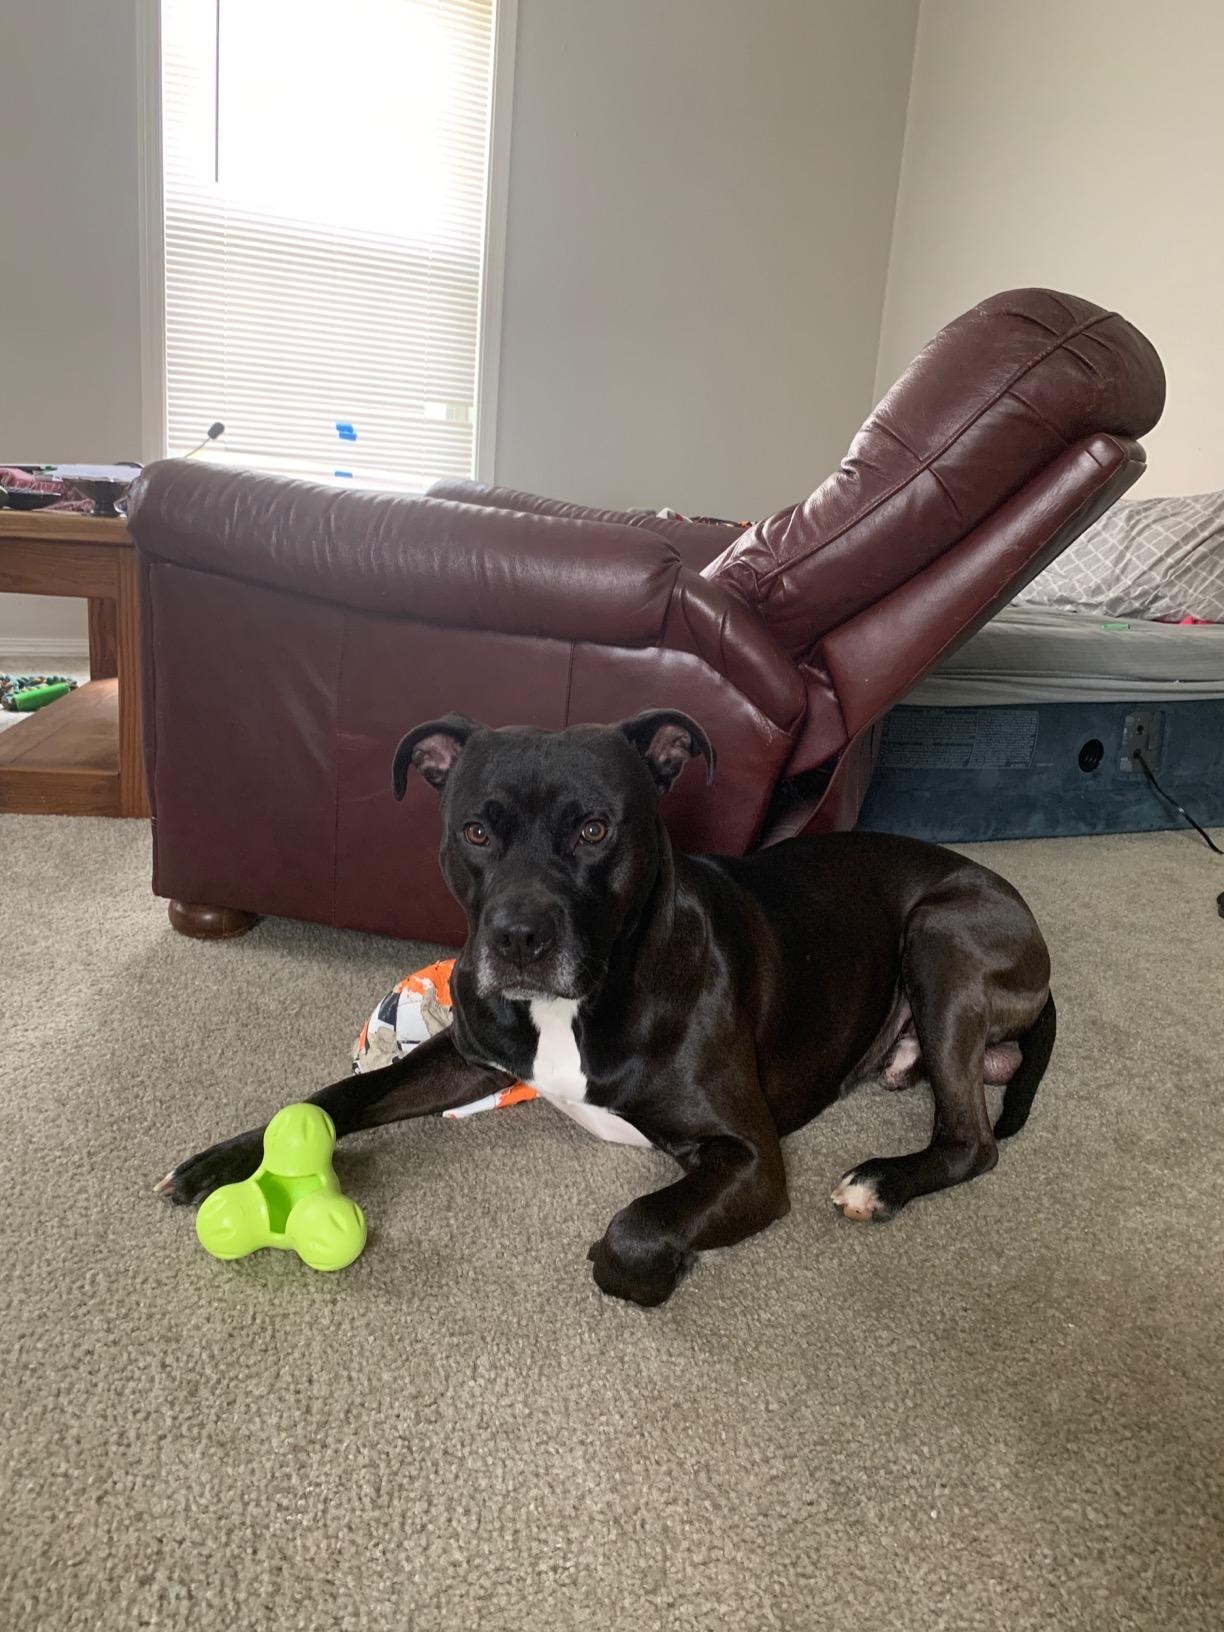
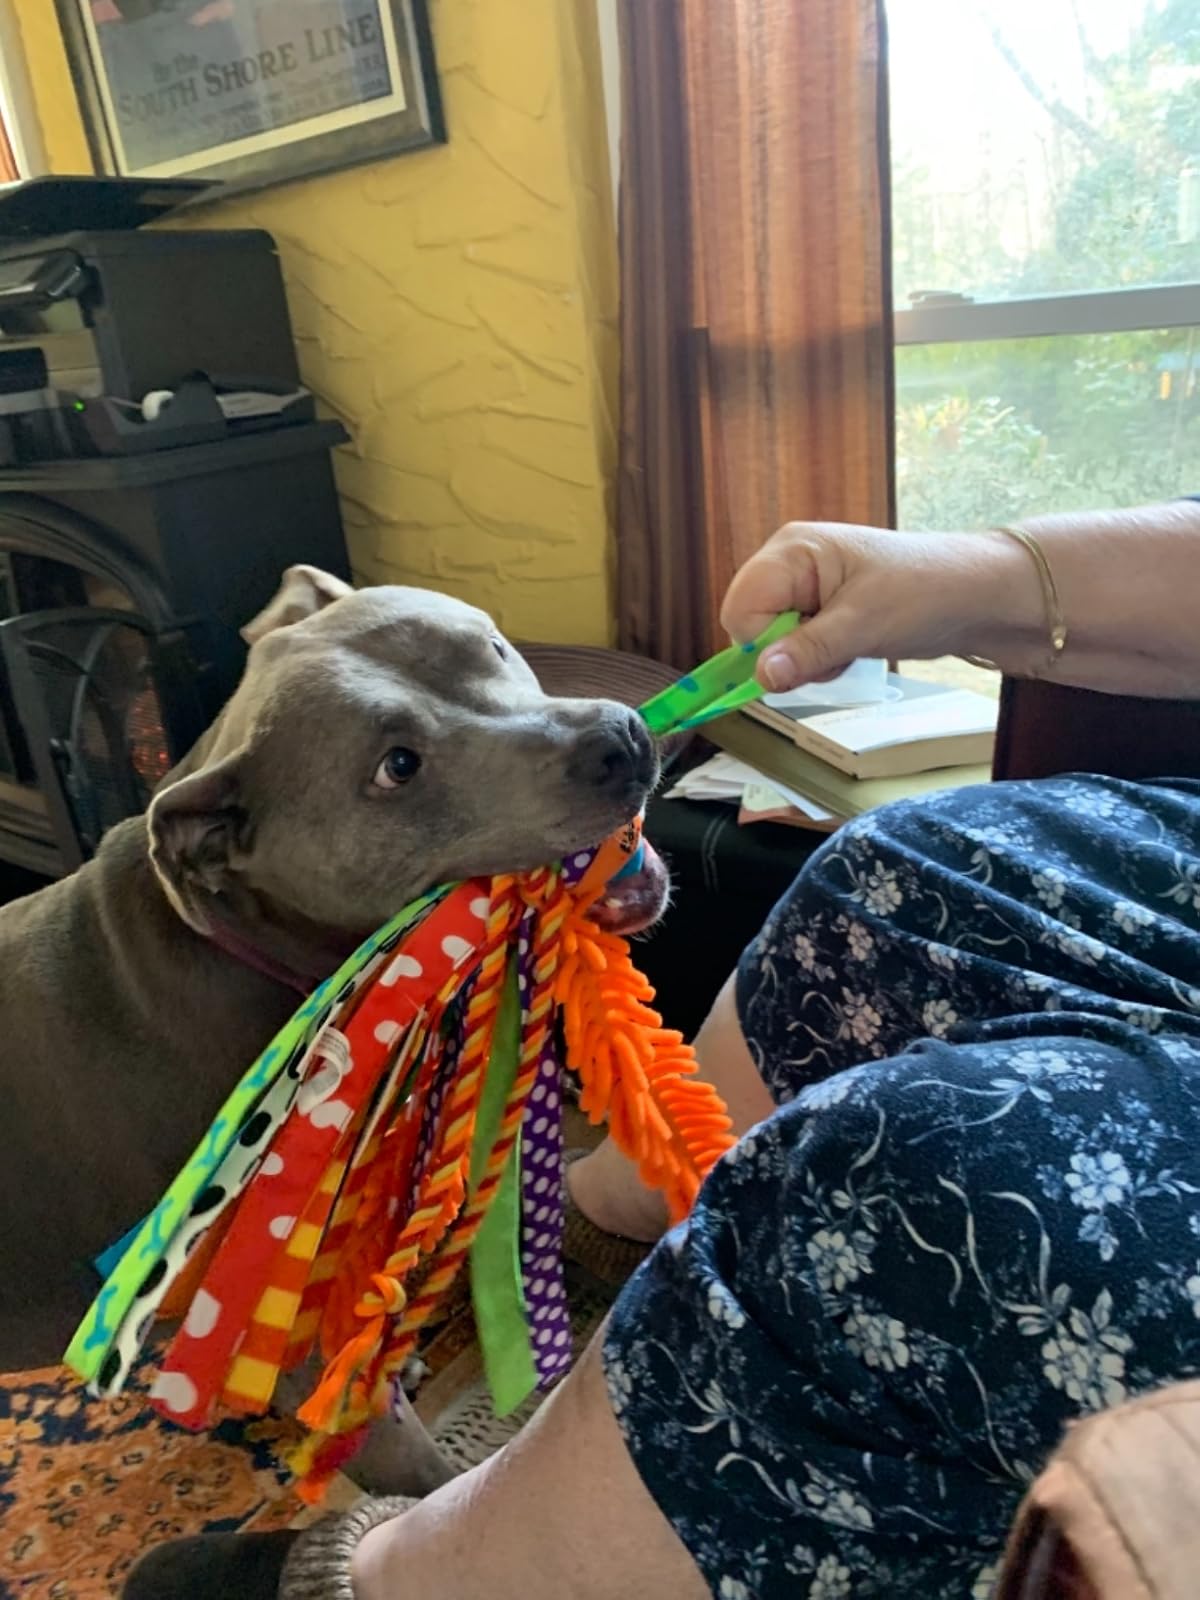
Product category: items_toy
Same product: no